Tammy Abraham

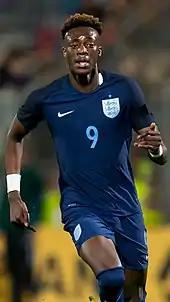
Abraham playing for England U21 in 2017

Following the expiration of his loan, Abraham returned to Chelsea where he was given the No. 9 shirt. In the 2019 UEFA Super Cup against Liverpool on 14 August, he won a penalty in extra-time, from which Jorginho scored to level the scores at 2–2 and send the match to a penalty shoot-out. Abraham then took the deciding penalty in the shootout but saw his effort saved by Adrián resulting in Chelsea losing the tie 5–4. Following the match, he was victim of racial abuse on Twitter. Ten days later, Abraham scored his first Chelsea goals when he netted a brace in a 3–2 away win over Norwich City. The following month, during a 5–2 win over Wolves, he scored his first Chelsea hat trick, before netting an own goal during the latter stages of the match. In doing so, at the age of 21 years and 347 days, he became the youngest player to score three goals in a match for the club in the Premier League era. He scored his first Champions League goal in a 2–1 win away to Lille on 2 October.